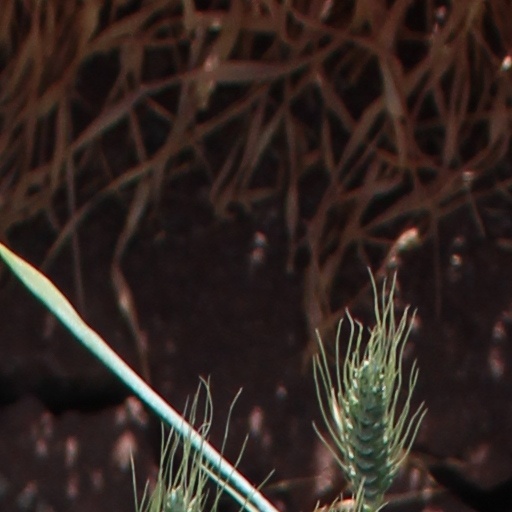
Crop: wheat